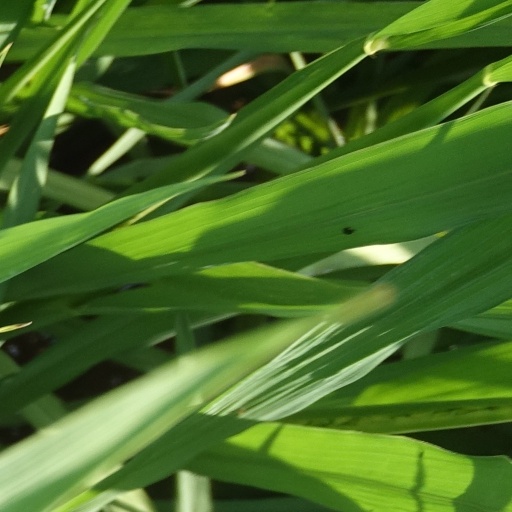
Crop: rice